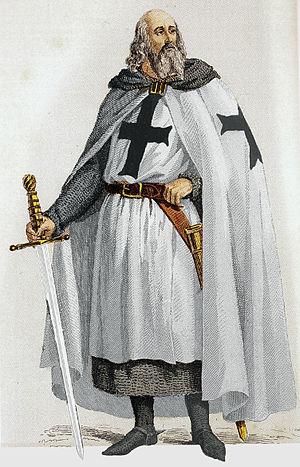
L'Ordre de DeMolay connu également sous le nom de Demolay International depuis les années 1990. est un ordre paramaçonnique fondé à Kansas City, au Missouri en 1919, cette société fraternelle et mouvement de jeunesse est devenue internationale.
Rex Bellator est le terme forgé par Raymond Lulle en 1305 pour désigner un projet dont l'objectif est d'unifier les ordres militaires dans le but de reconquérir la Terre sainte, à la suite de la perte du royaume de Jérusalem à partir de 1291.
Les mythes maçonniques occupent une place centrale dans la franc-maçonnerie. Issus de textes fondateurs ou de diverses légendes bibliques, ils sont présents dans tous les rites maçonniques et dans tous les grades. Ils utilisent des paraboles conceptuelles et peuvent servir aux francs-maçons de sources de connaissance et de réflexion où l'histoire le dispute souvent à la fiction. Ils s'articulent principalement autour des histoires légendaires de la construction du temple de Salomon, de la mort d'Hiram son architecte, et de la chevalerie. Quelques thèmes mythiques originels font encore partie, de manière plus ou moins importante et explicite, des symboles qui composent le corpus et l'histoire de la franc-maçonnerie spéculative. Certains mythes toutefois n'ont pas eu de réelle postérité, mais transparaissent encore dans quelques hauts grades, ou dans la symbolique de quelques rituels. D'autres empruntent parfois à l'imaginaire médiéval ou à des mystiques religieuses et ne s'encombrent pas de vérités historiques pour créer des filiations légendaires avec des corporations ou des ordres disparus.
Molay est une commune française située dans le département de la Haute-Saône, en région Bourgogne-Franche-Comté.